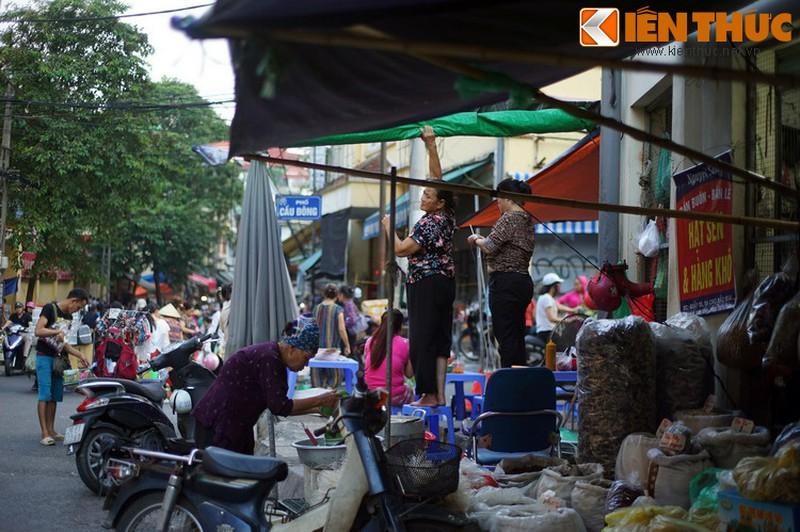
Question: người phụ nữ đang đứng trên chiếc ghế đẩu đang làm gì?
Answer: đang kéo phần mái của quán ra